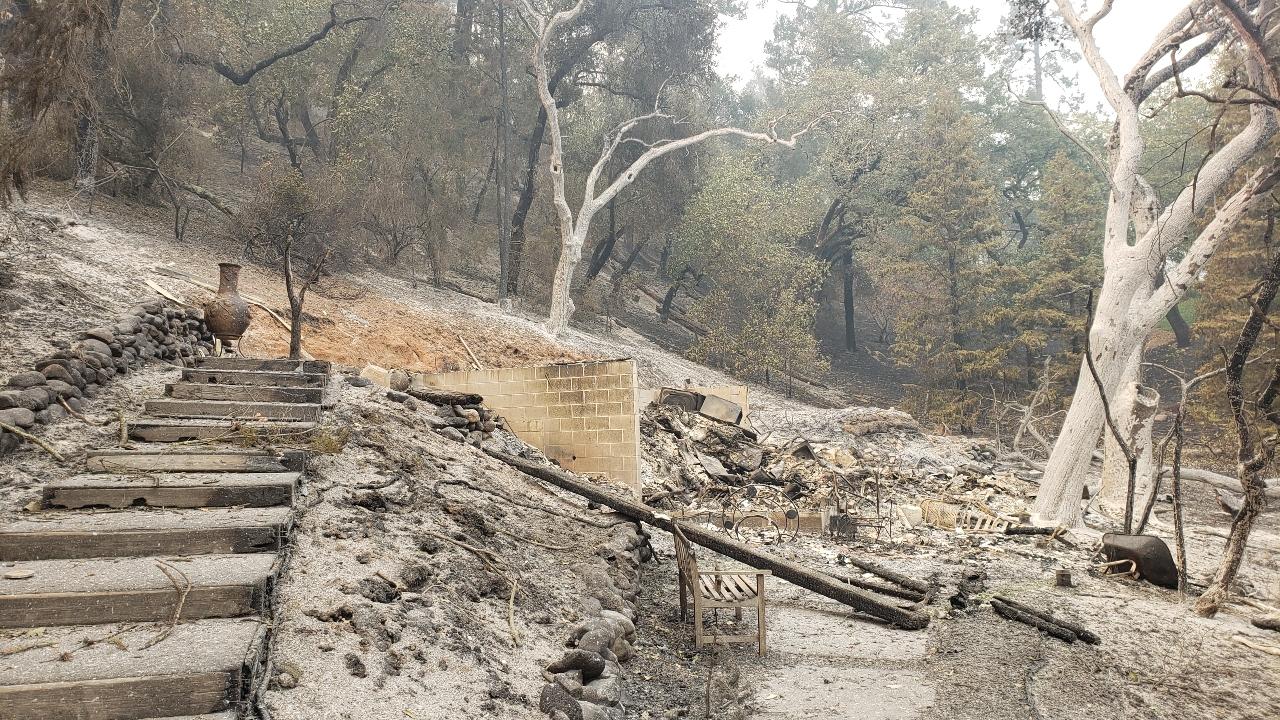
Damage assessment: destroyed